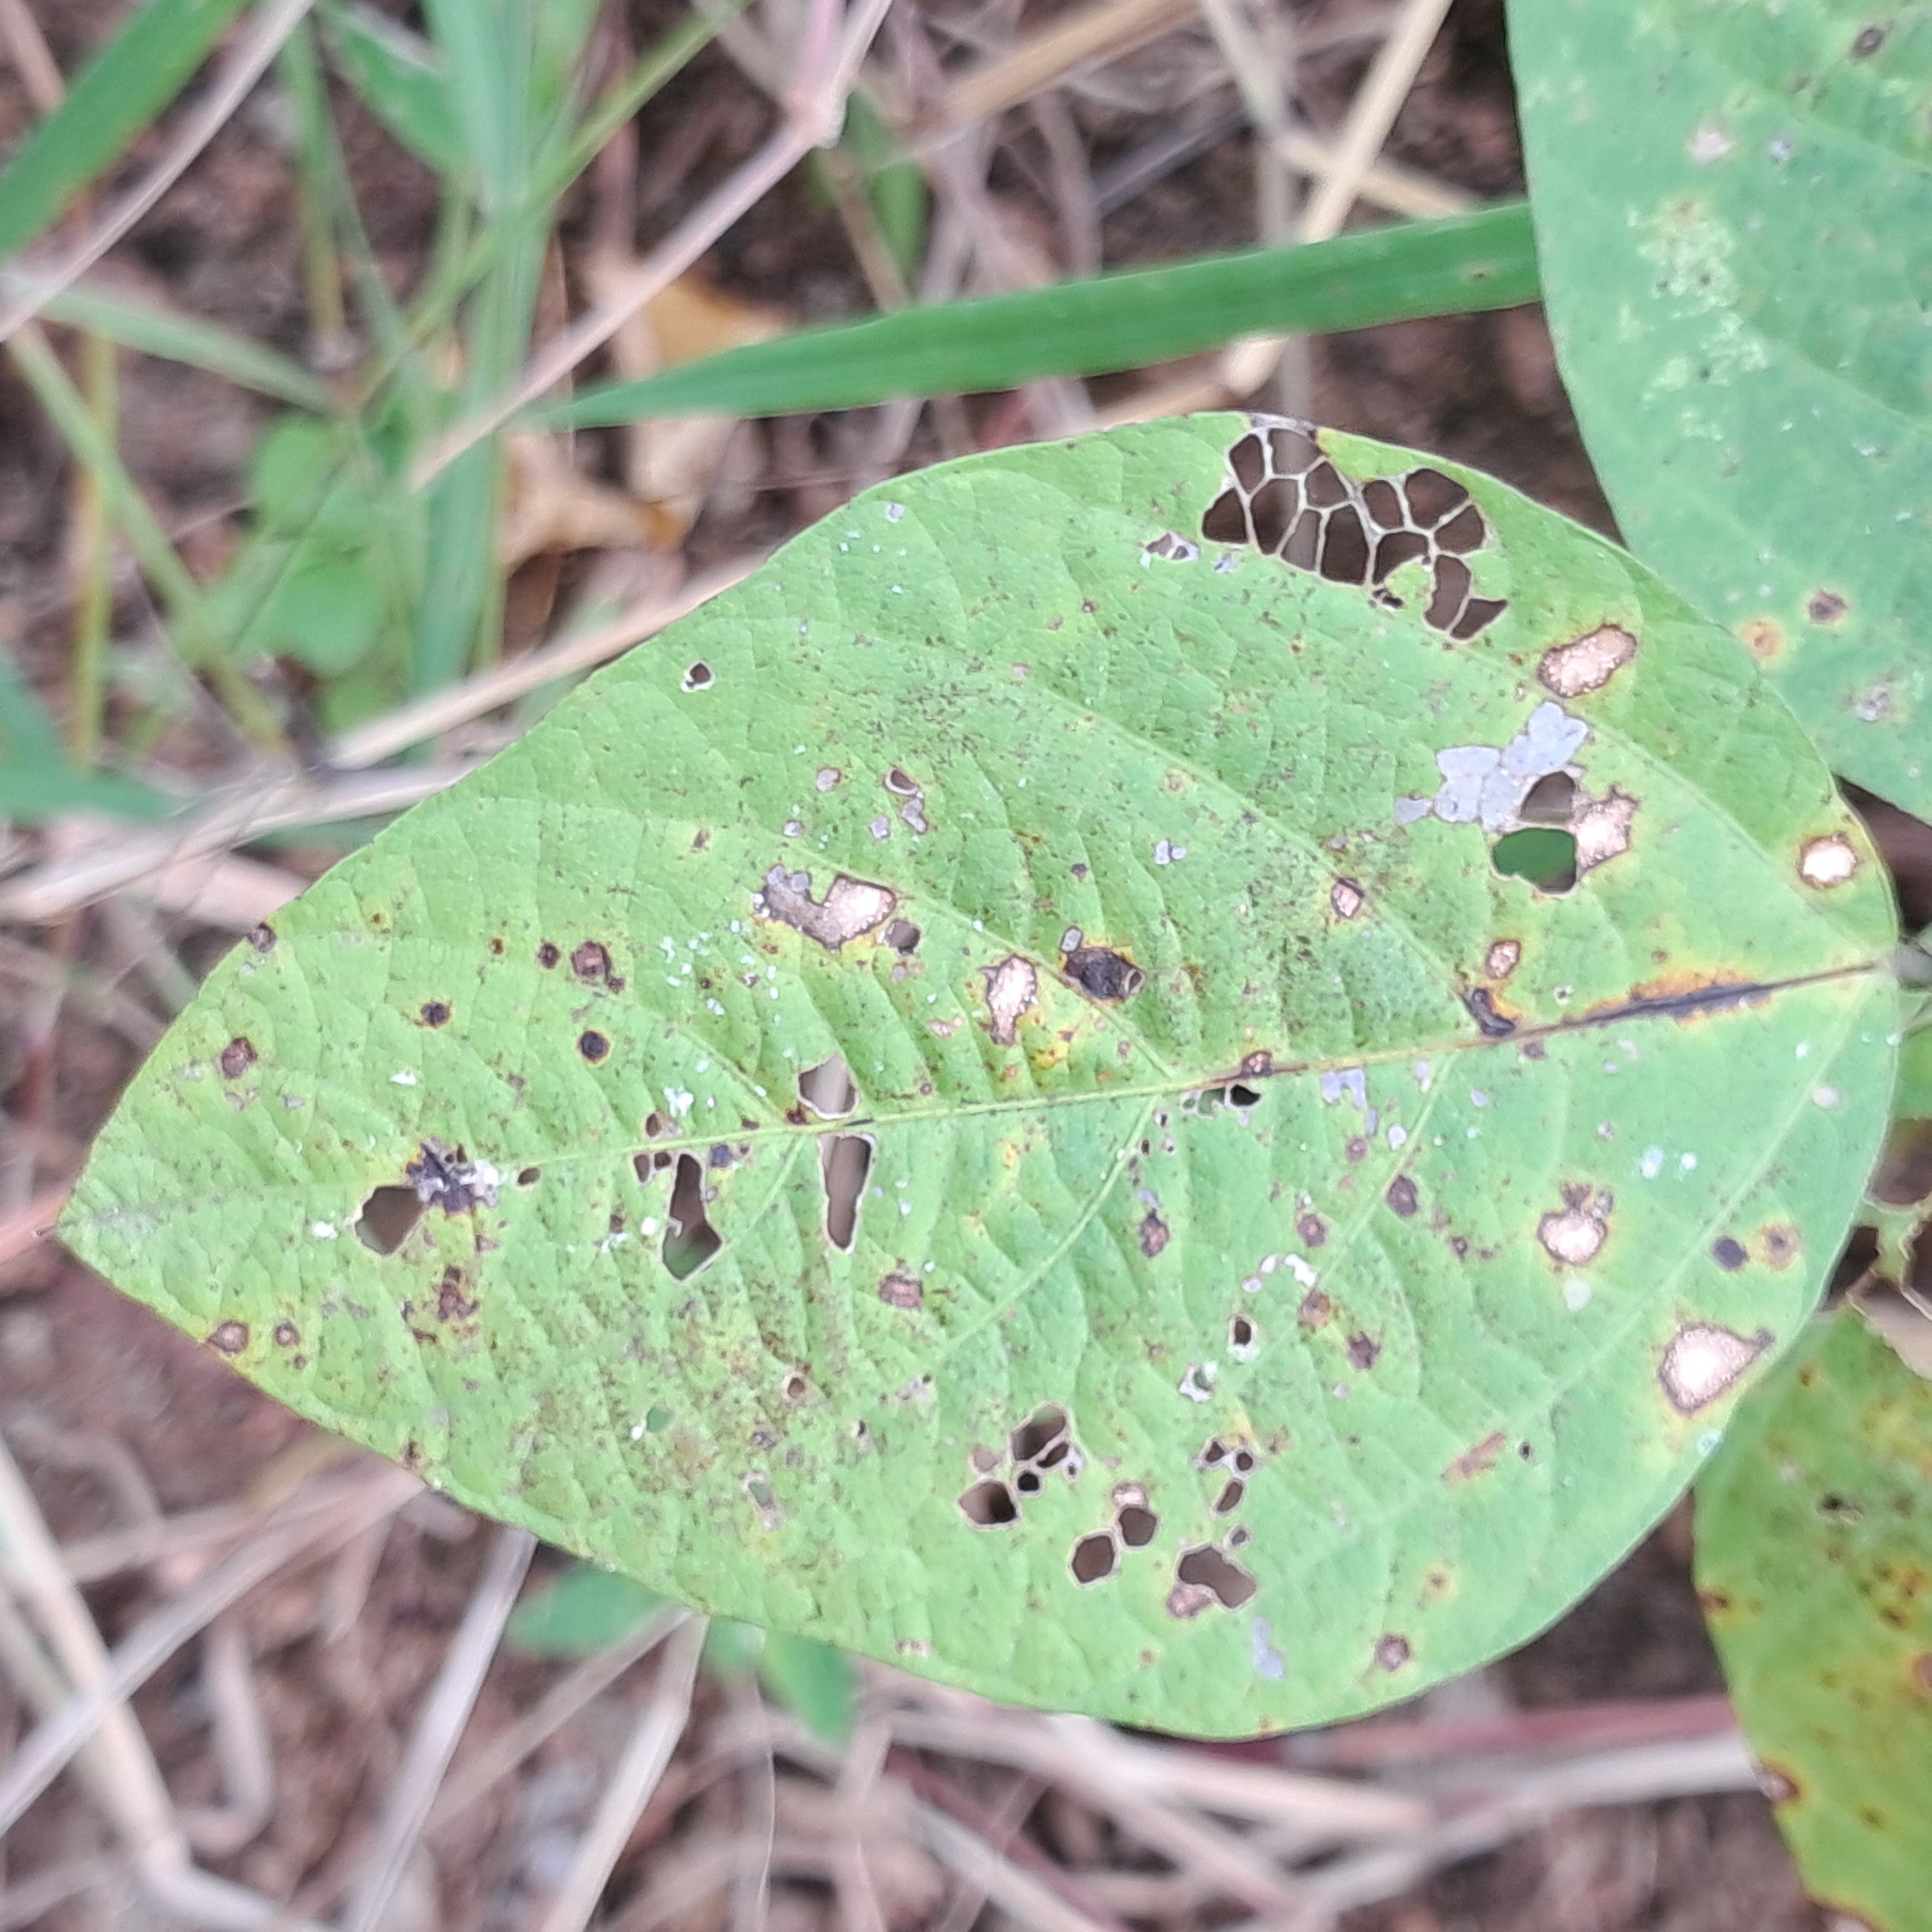
Label: Frog_Leaf_Eye